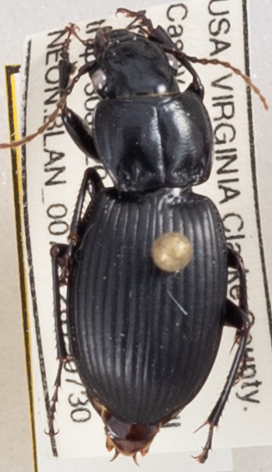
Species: Cyclotrachelus sigillatus
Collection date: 2019-07-30
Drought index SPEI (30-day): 0.454
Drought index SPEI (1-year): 2.09
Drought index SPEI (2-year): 2.09